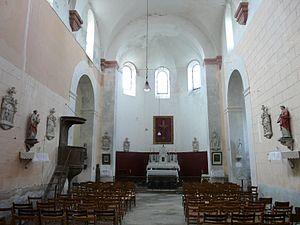
La nef de l'église Saint-Étienne, Firbeix, Dordogne, France.
Firbeix est une commune française située dans le département de la Dordogne, en région Nouvelle-Aquitaine.